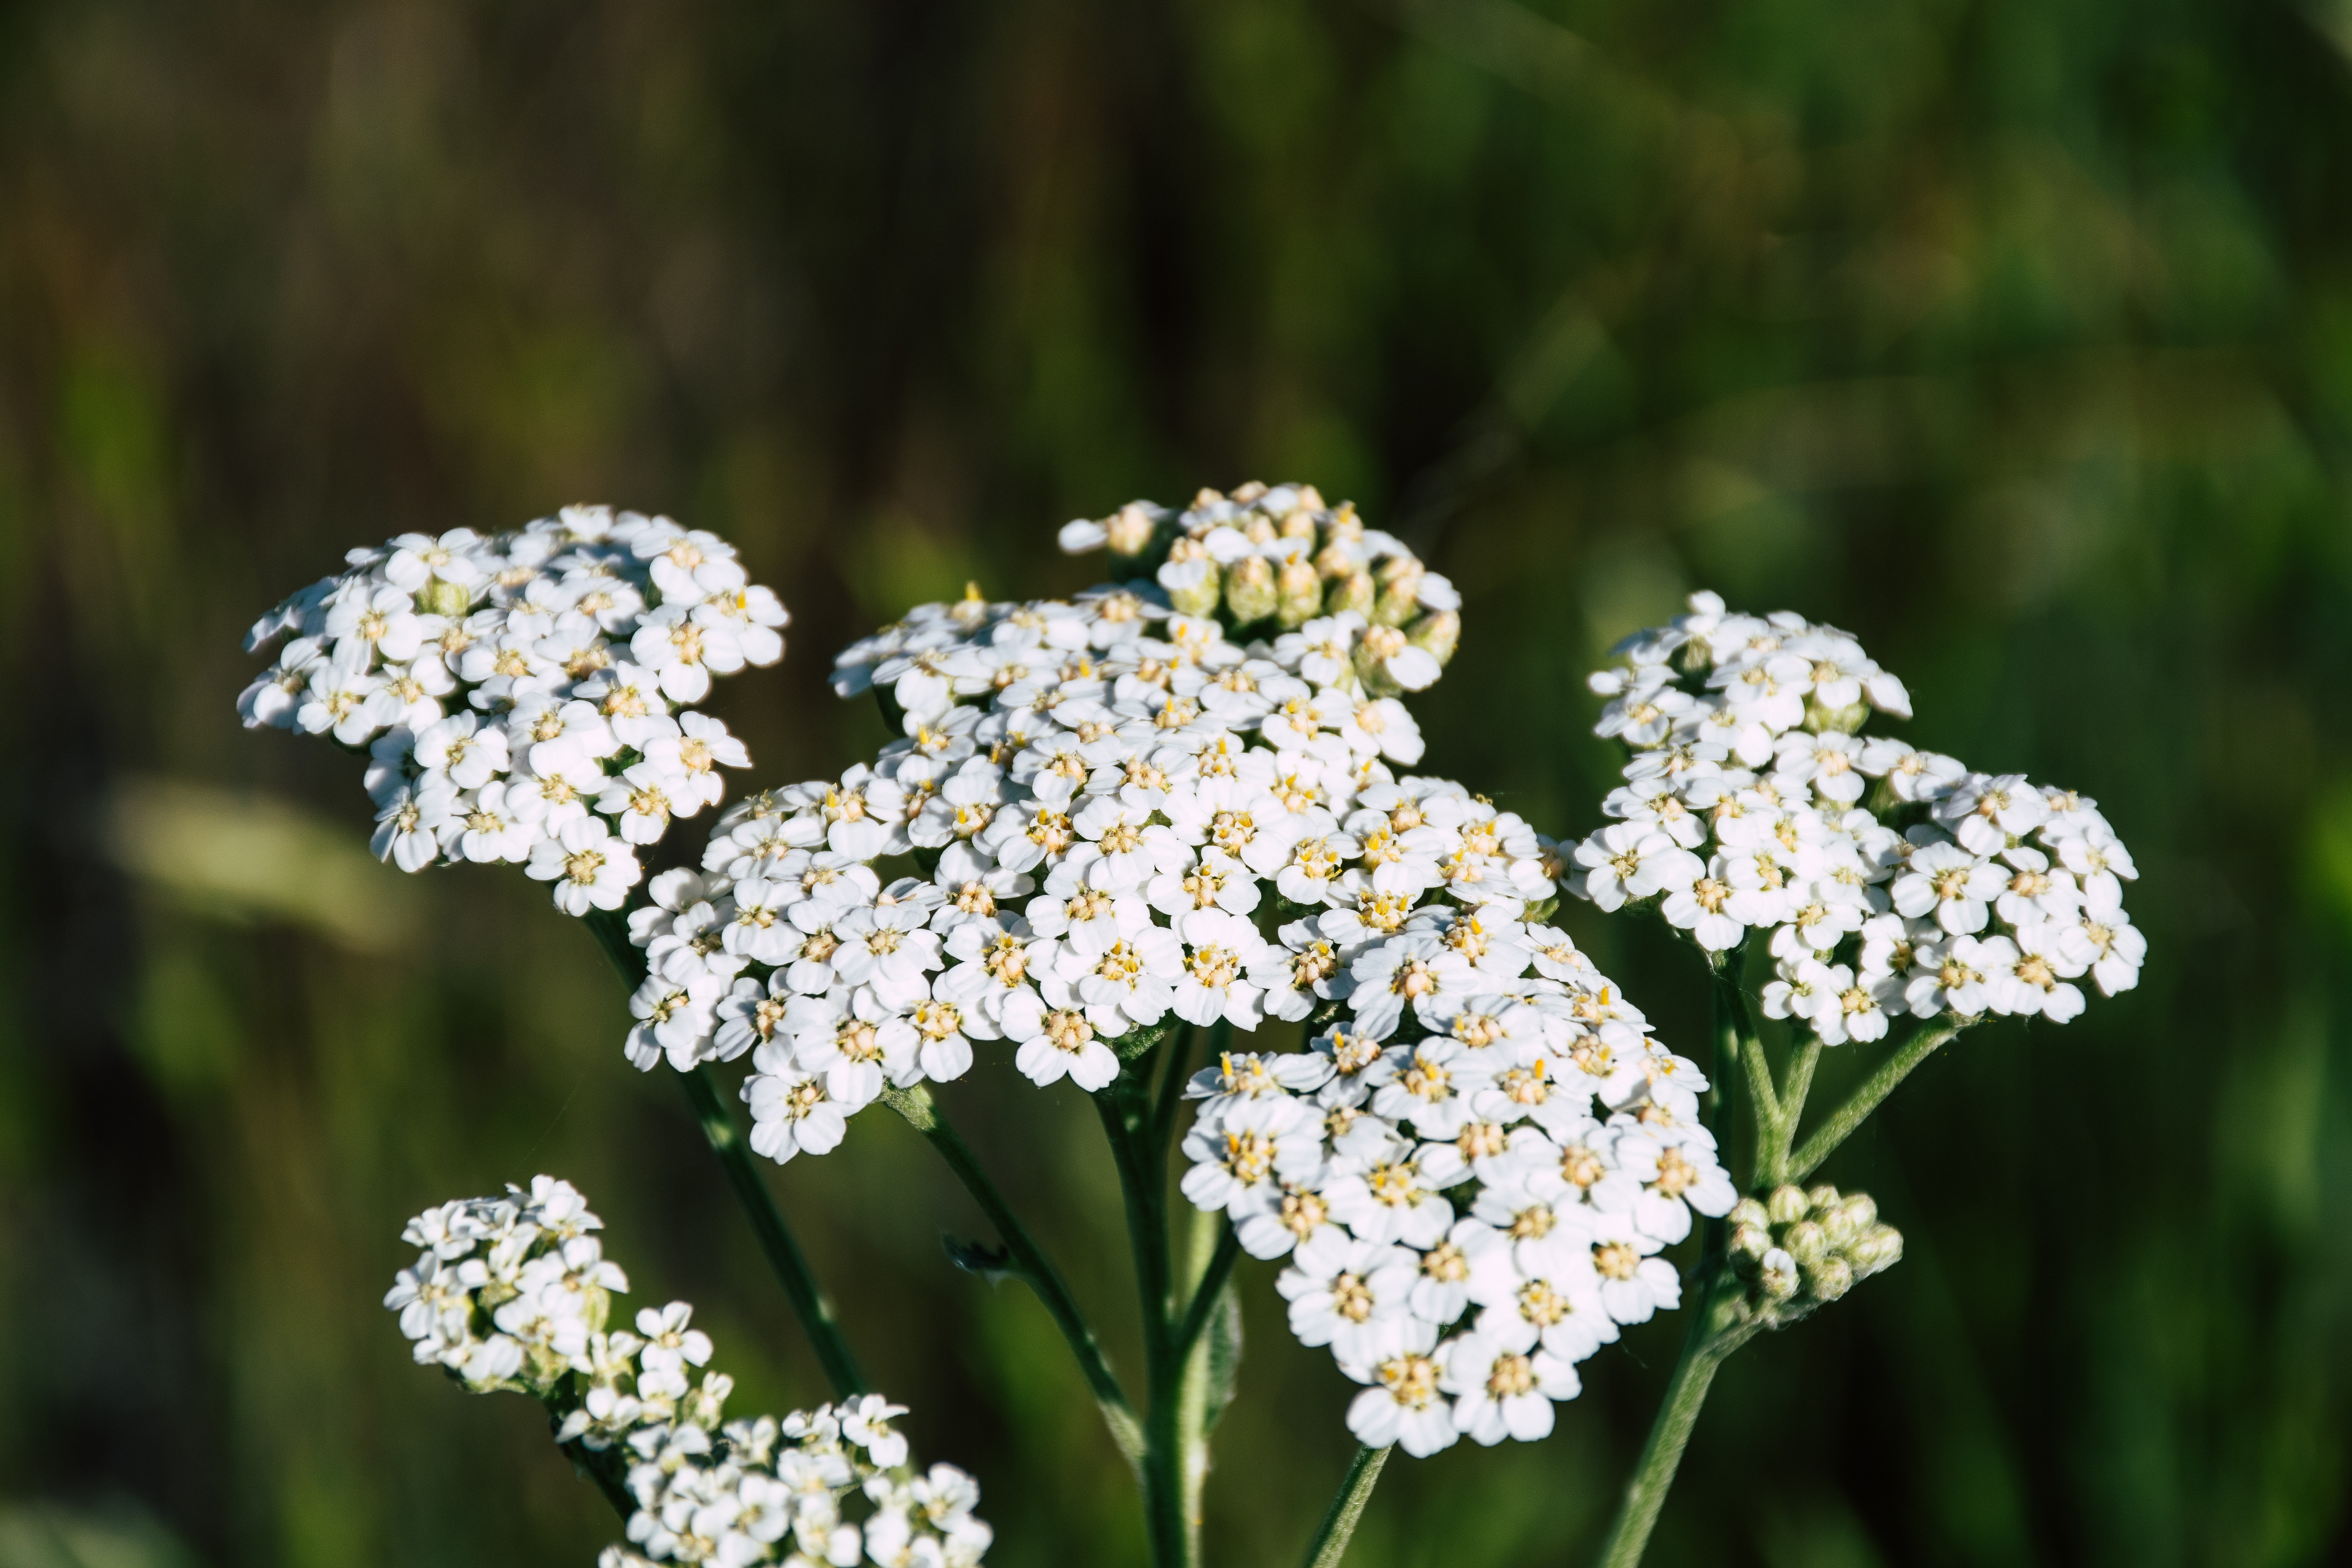
flower, flowering plant, plant, yarrow, cow parsley, trachyspermum ammi, anthriscus, daisy family, parsley family, Heracleum plant, wildflower, alyssum, angelica, blossom, perennial plant, caraway, asterales